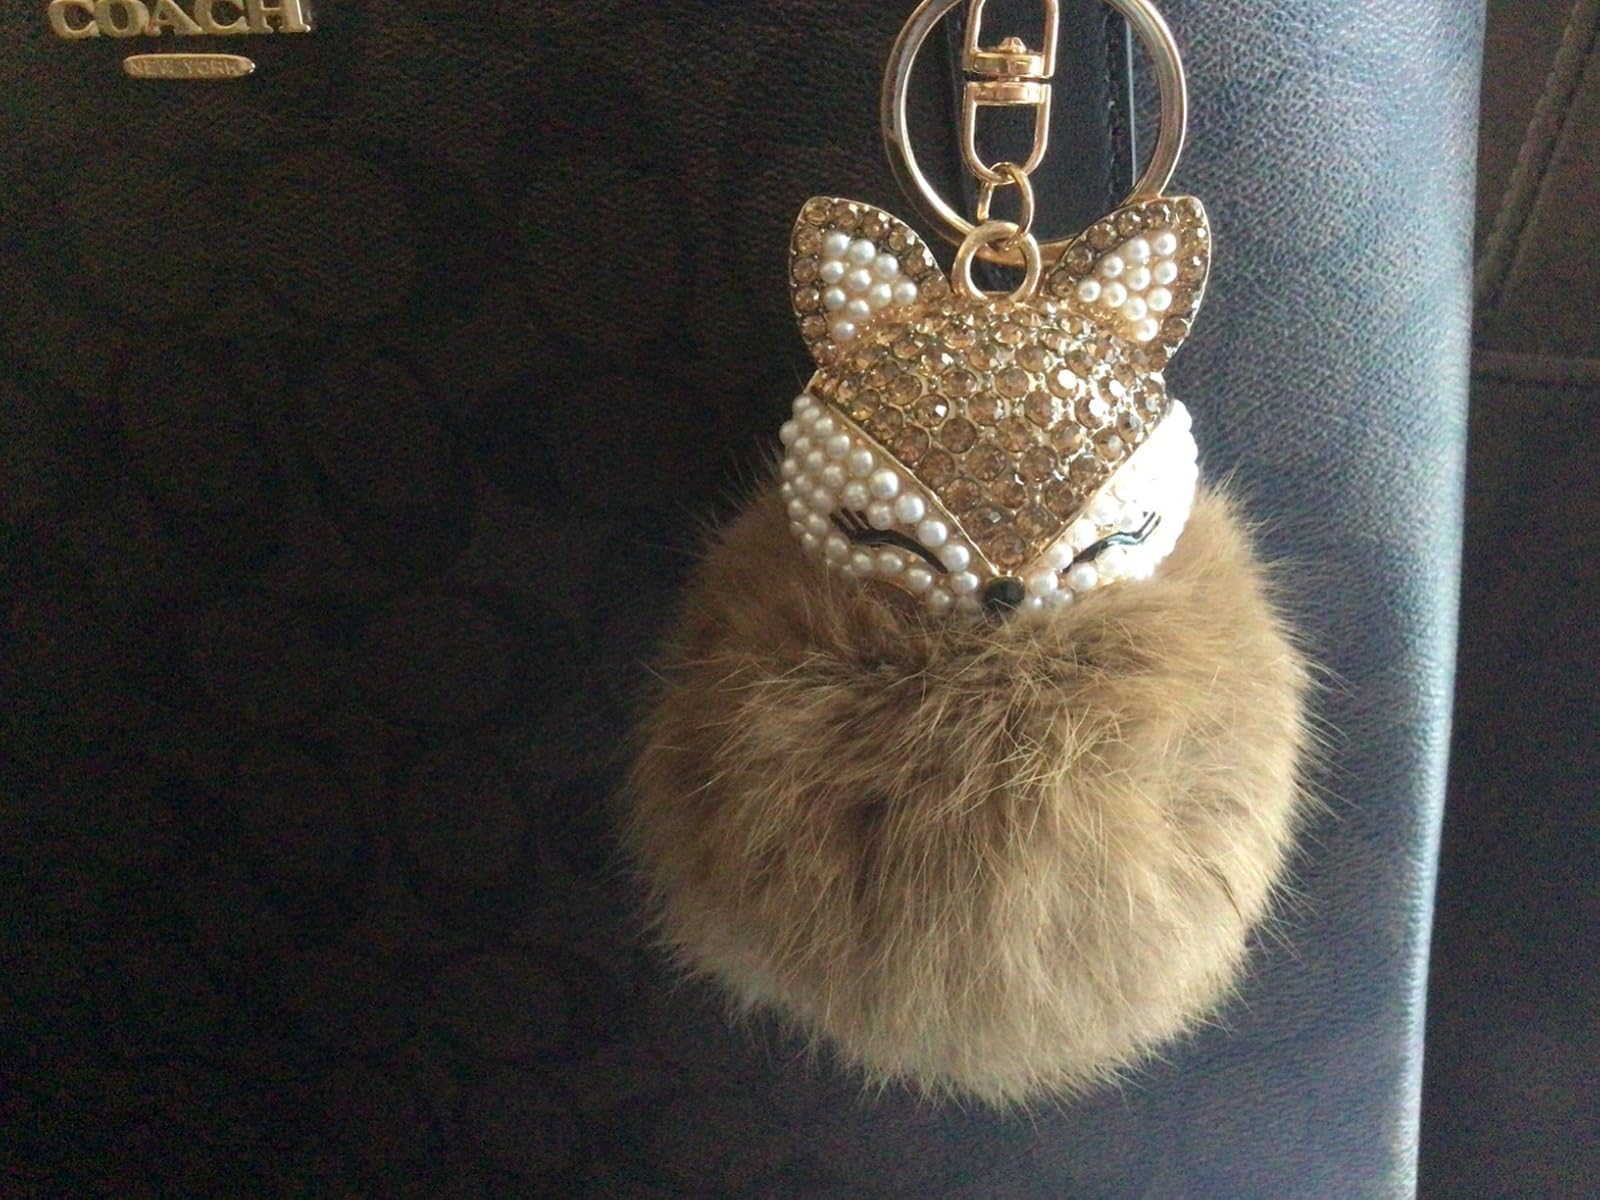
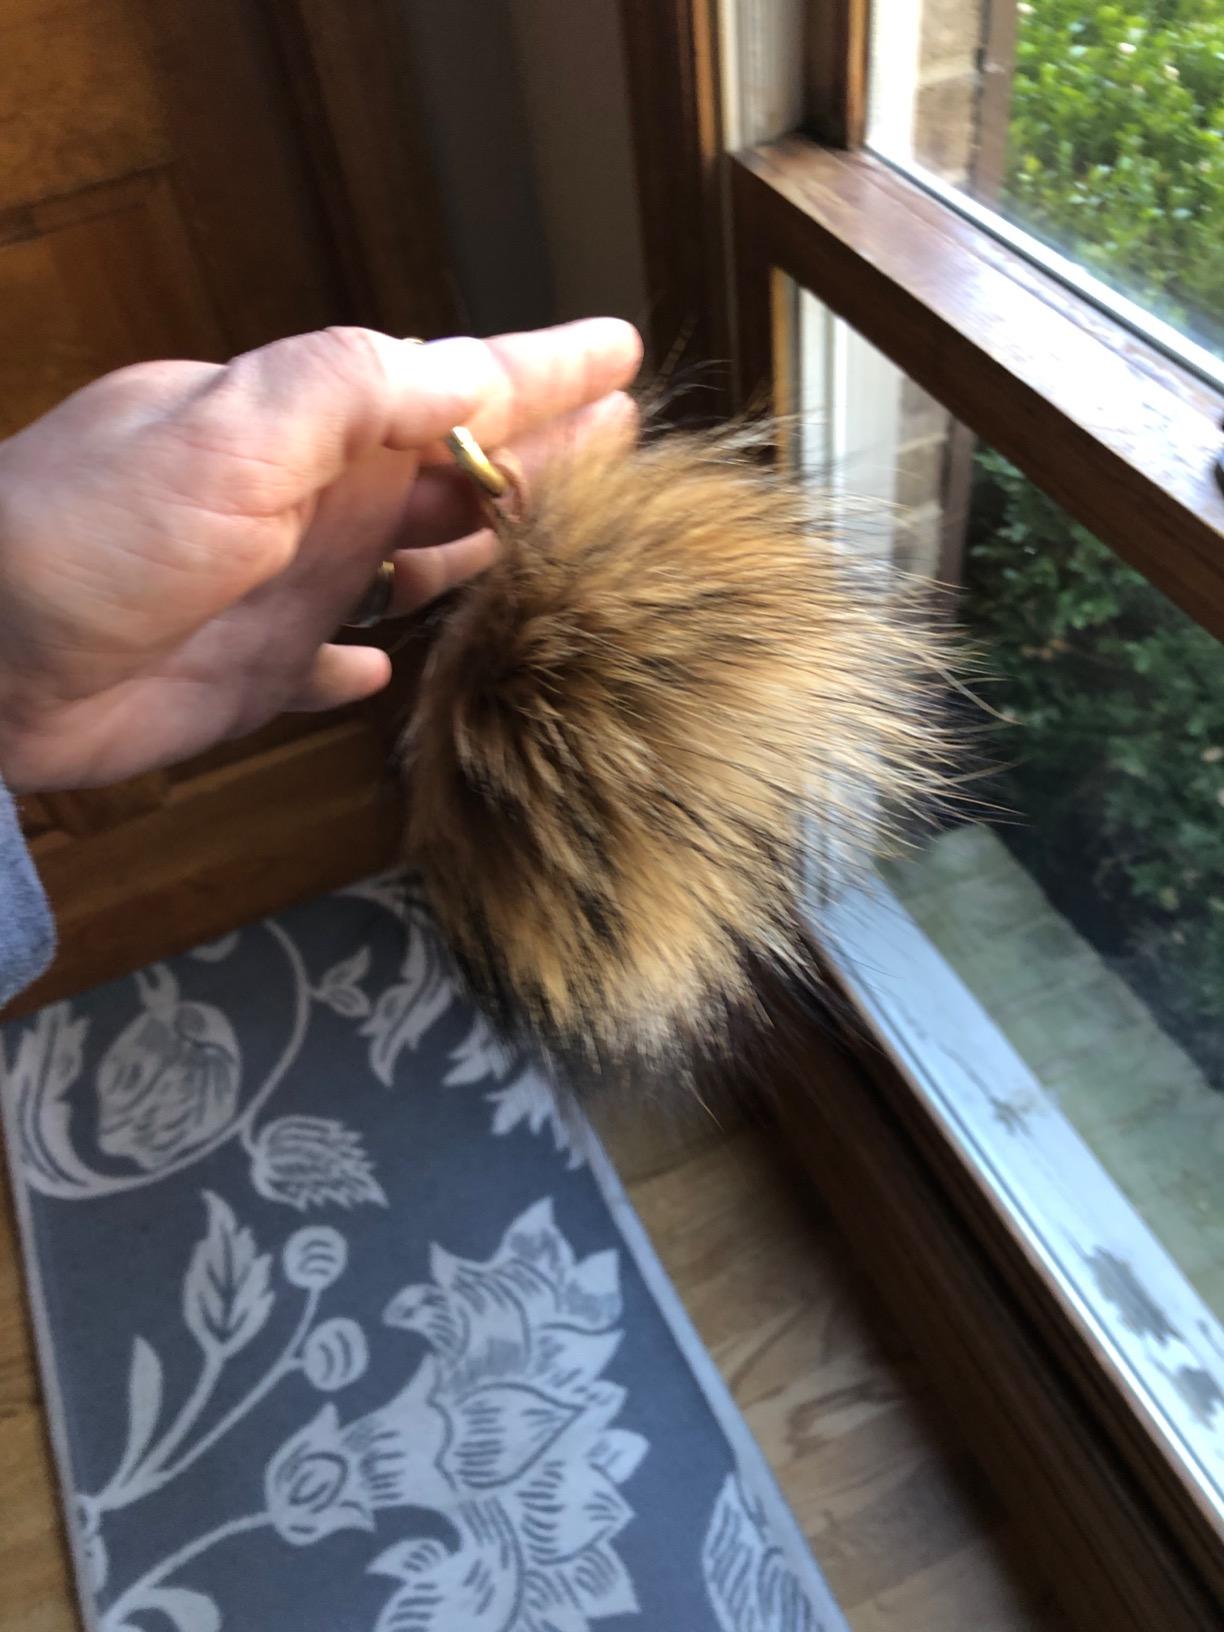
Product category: accessories_keychain
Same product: no